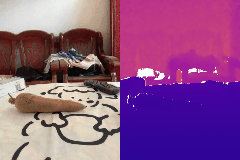
Label: carrot